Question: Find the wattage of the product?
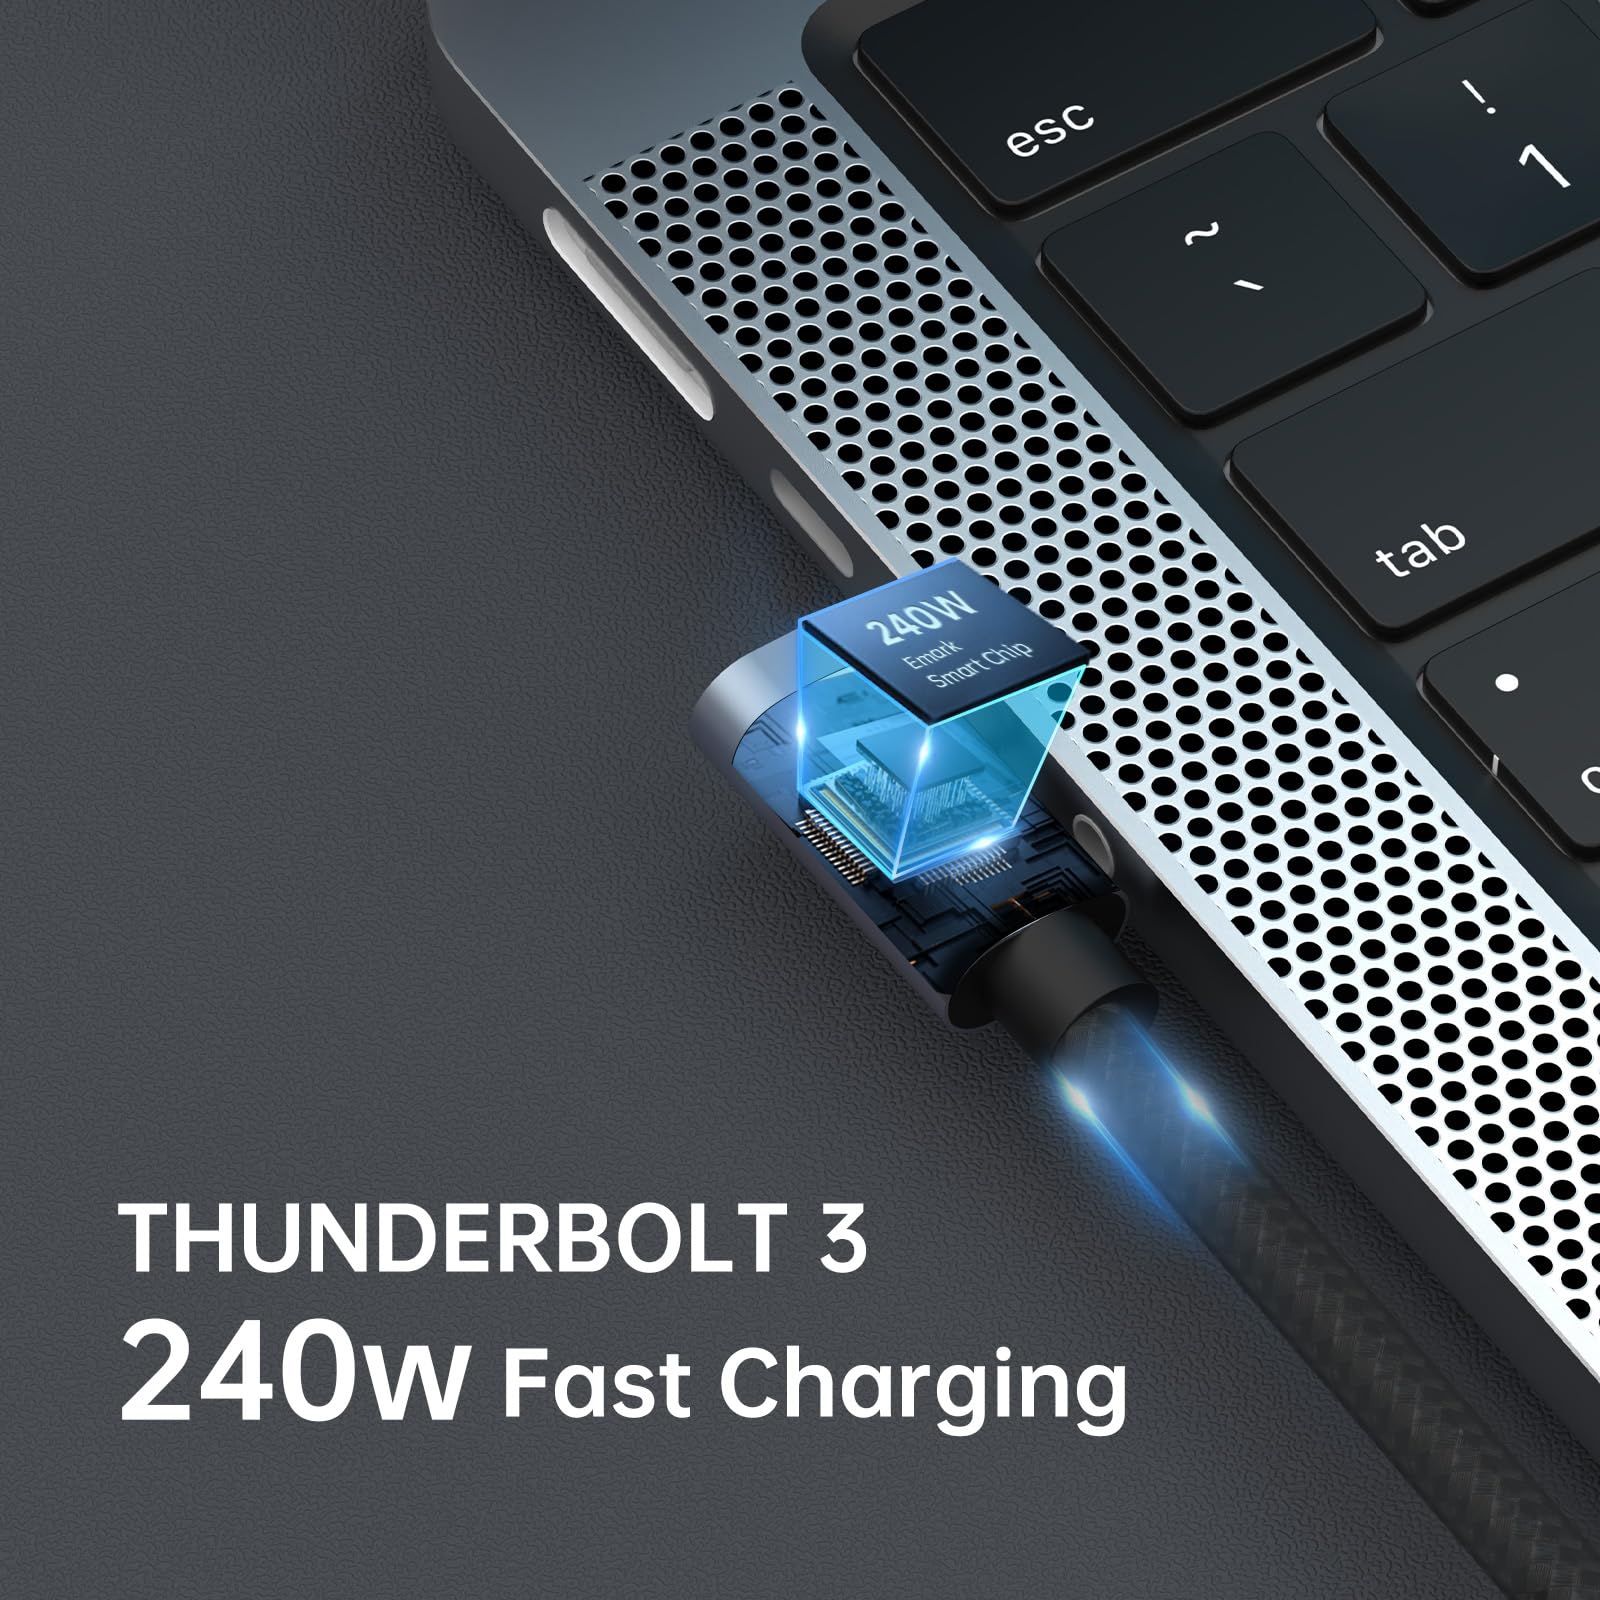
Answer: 240.0 watt